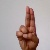
The image shows a hand gesture representing the letter 'U' in Indian Sign Language.